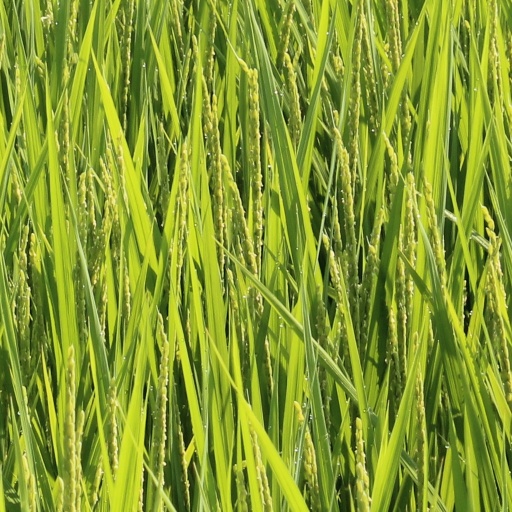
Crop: rice